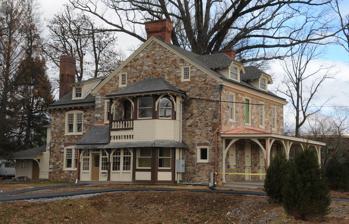
Building: Ivy Cottage (West Whiteland Township, Pennsylvania)
Country: United States of America
Year built: 1799
Historic house in Pennsylvania, United States United States historic place Ivy Cottage U.S. National Register of Historic Places Show map of Pennsylvania Show map of the United States Location 225 W. Lincoln Highway Exton, PA 19341 Coordinates 40°01′39″N 75°38′02″W / 40.02755°N 75.63384°W / 40.02755; -75.63384 Area 2.4 acres (0.97 ha) Built 1799 Architect Richard Thomas Architectural style Georgian , Queen Anne NRHP reference No. 84003961 Added to NRHP November 9, 2018 Ivy Cottage is a historic residence located in Exton , a census-designated place in West Whiteland Township , Chester County , Pennsylvania . Built in 1799 by politician and soldier Richard Thomas , the cottage started out as a plain stone farmhouse in the double-door Georgian style . It underwent extensive renovations and embellishments in the Queen Anne style in 1881 followed by an award-winning restoration in 2019. It was listed on the National Register of Historic Places on November 9, 2018. History Ivy Cottage circa 1881 Ivy Cottage was the finale of a building program by Richard Thomas, a prosperous Quaker farmer who served as a colonel of the Pennsylvania militia during the American Revolutionary War and went on to serve in the United States Congress. Thomas erected Whitford Lodge , a two-story brick manor house, circa 1782, followed by Whitford Hall circa 1796 and Ivy Cottage in 1799. The cottage was reportedly intended as a summer home for two unmarried women relatives of Colonel Thomas. The property descended to Sarah Roberts Thomas (1823–1897), who lived in Philadelphia and summered at Ivy Cottage with her husband, William M. Bull (1820–1883). She oversaw an extensive renovation of the cottage in 1881, adding architectural flourishes as well as extensions and a porch. Ivy Cottage passed to Sarah's son, Episcopalian minister William Levi Bull, on her death. After Bull died in 1932, the cottage passed to his stepson, attorney and soldier George C. Chandler. Sarah's was the last major renovation until 2019—the house changed little in the ensuing century and stayed in the Thomas family. In 2019, the Hankin Group, a local property developer, restored and converted Ivy Cottage into a pair of apartments, renaming the residence the Chandler House in honor of its previous owners, George G. and Ann Howell Chandler, who were descended from Colonel Thomas. The developer received the 2019 West Whiteland Township Historic Preservation Award. Ivy Cottage was listed on the National Register of Historic Places on November 9, 2018. Description Ivy Cottage was constructed in 1799 as a plain Quaker farmhouse in the double-door Georgian manner, a vernacular style widely used in Chester County at the time but relatively unusual in West Whiteland Township. The building's core is rectangular, two-storied, double-piled, and gable-roofed with a box cornice and brick chimneys. The facade, facing south toward the Philadelphia and Lancaster Turnpike , is evenly divided into four bays and features double balanced entrances. Each of the four first-floor rooms contains a fireplace. A full basement lies beneath the house. A two-story wooden kitchen wing extends off the north wall. Bull's 1881 renovation incorporated corbelled chimneys, elaborate mantles, slate roofing, a large porch on the western wall, and an enlarged service wing faced with stone and featuring picturesque dormer windows. Her highest-profile addition was a two-story pentagonal room known to the family as "La Sata" and featuring 16/1 windows with brick arches, shed dormers, and an exposed ground-to-roof brick chimney, in quintessential Queen Anne style . See also National Register of Historic Places listings in eastern Chester County, Pennsylvania References